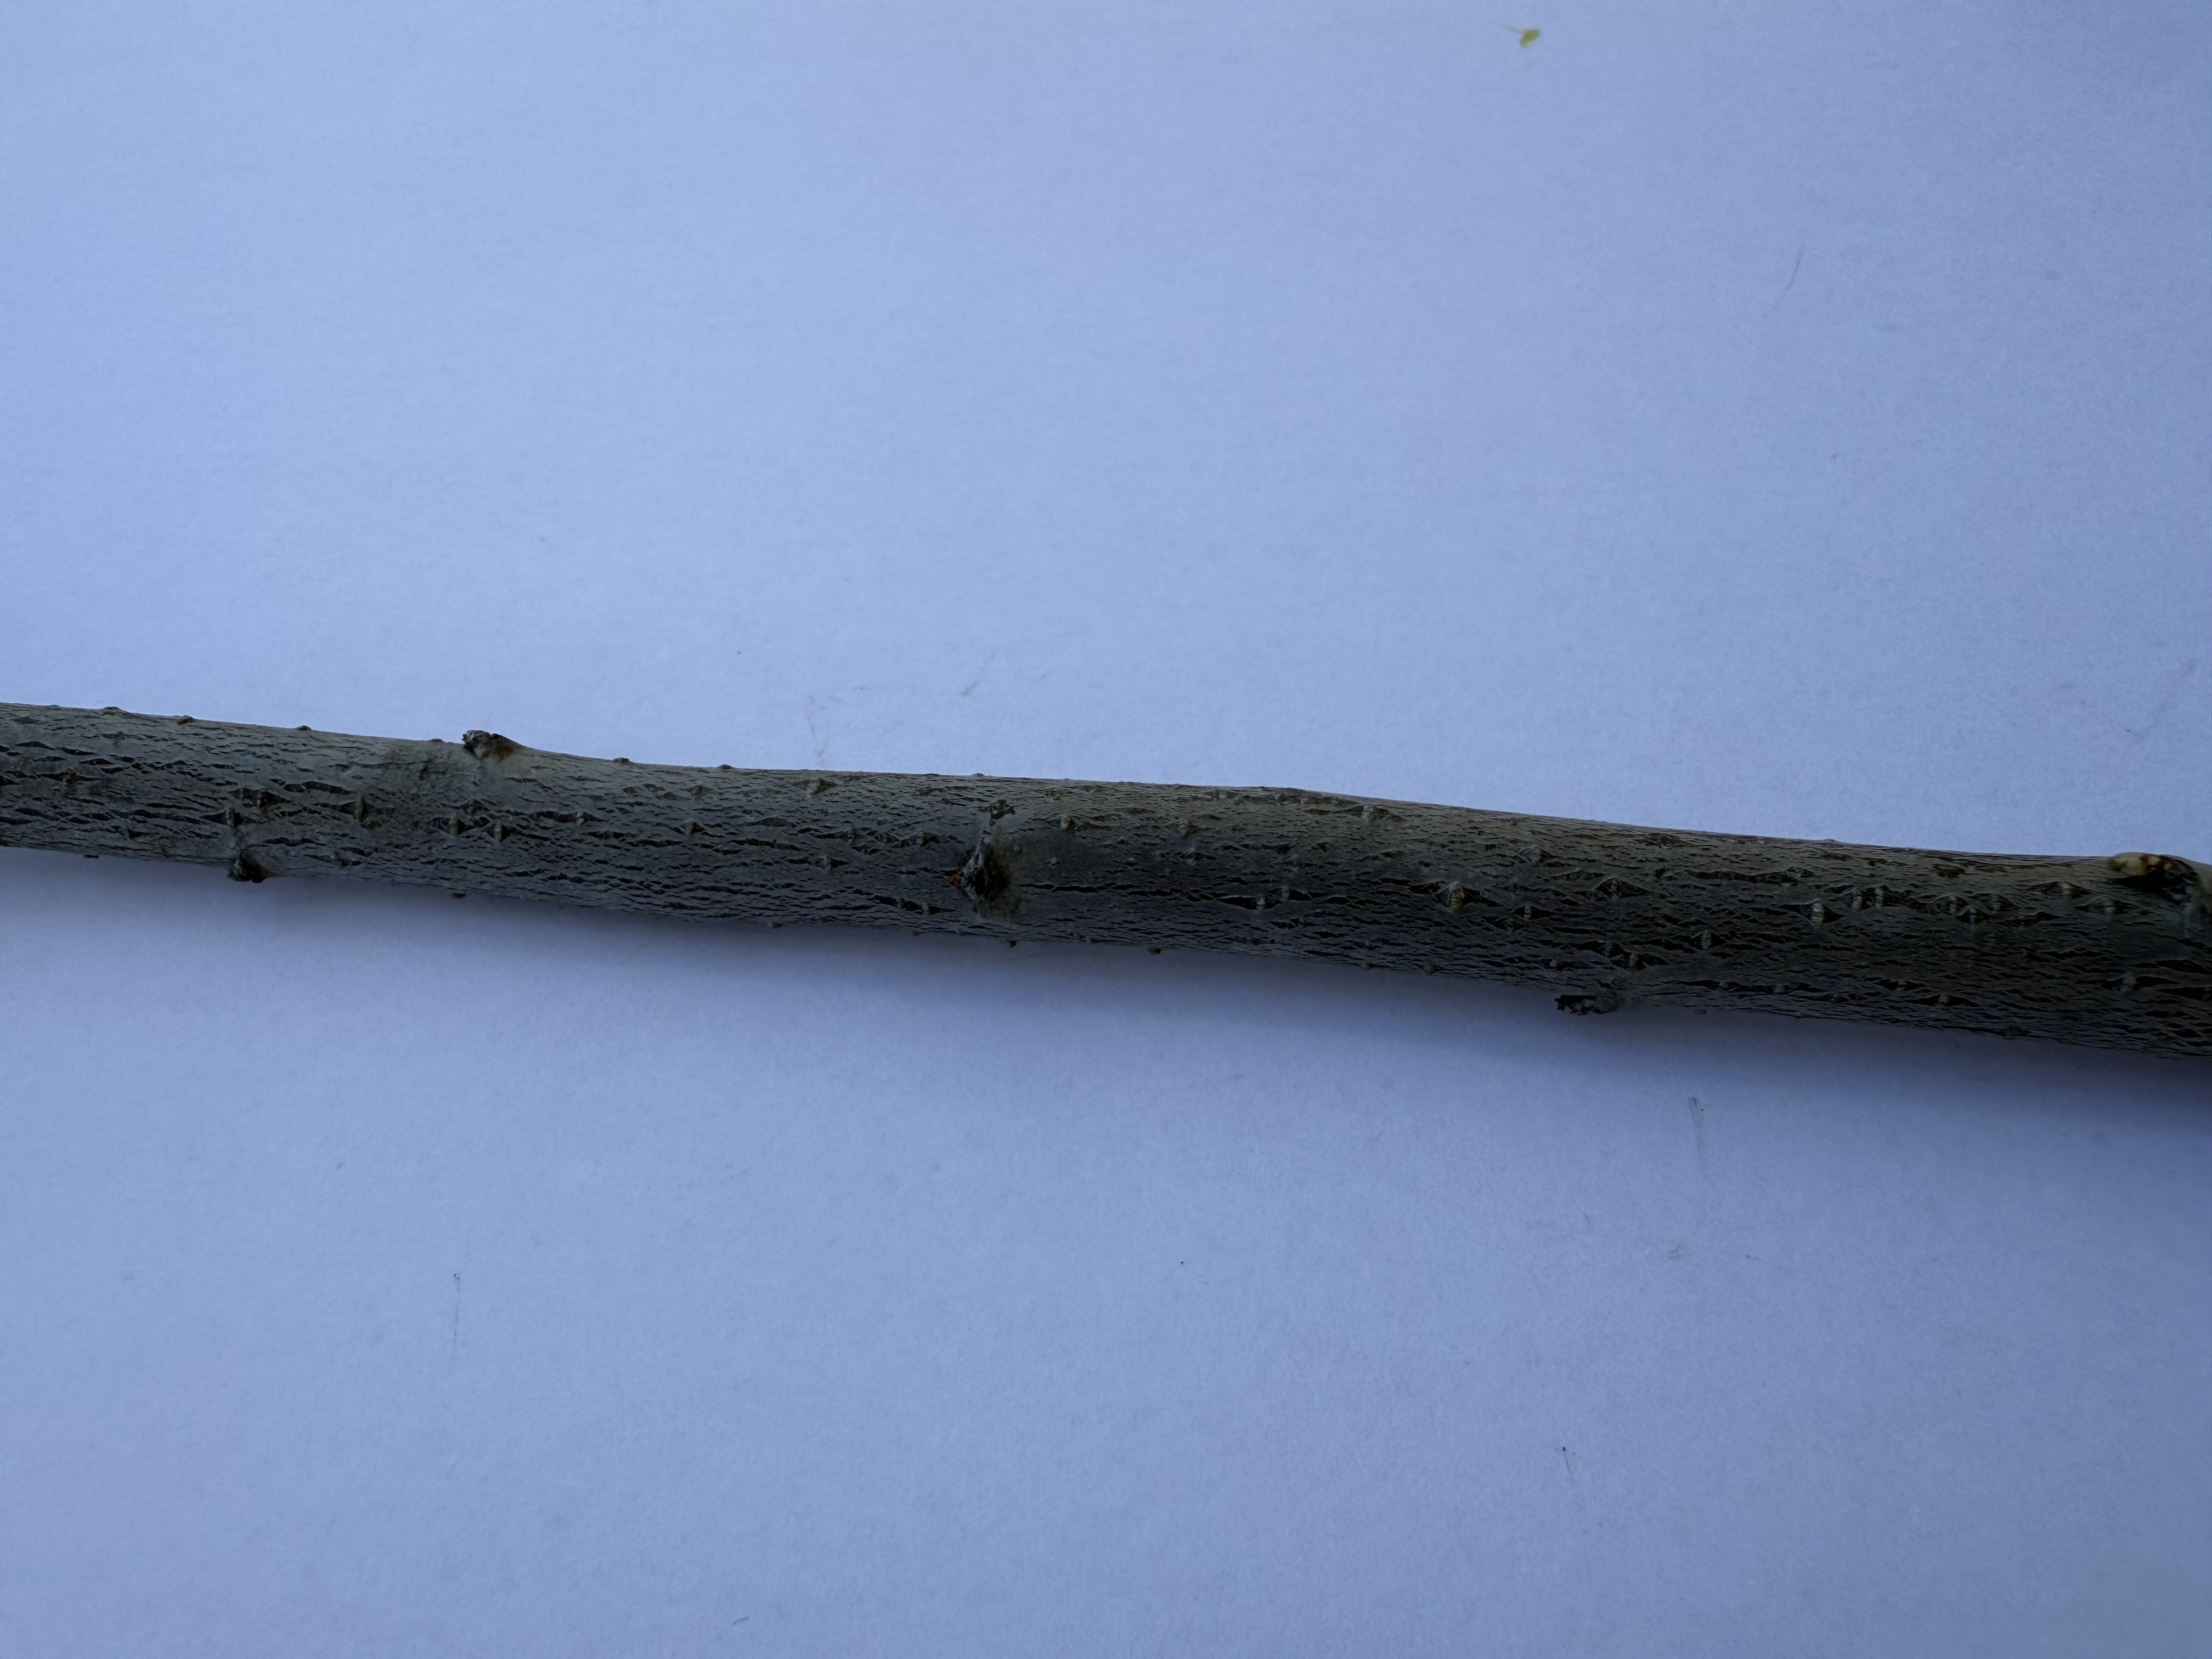
Variety: Papaz Plum